Battle of Berlin

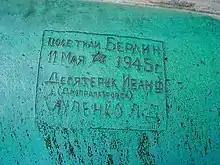
Soviet soldier's graffito made on a historical French gun in Berlin: "Ivan Desyateryk of Dnepropetrovsk visited Berlin on May 11, 1945"

The successes of the 1st Ukrainian Front during the first nine days of the battle meant that by 25 April, they were occupying large swathes of the area south and south-west of Berlin. Their spearheads had met elements of the 1st Belorussian Front west of Berlin, completing the investment of the city. Meanwhile, the 58th Guards Rifle Division of the 5th Guards Army in 1st Ukrainian Front made contact with the 69th Infantry Division of the United States First Army near Torgau, on the Elbe River. These manoeuvres had broken the German forces south of Berlin into three parts. The German IX Army was surrounded in the Halbe pocket. Wenck's XII Army, obeying Hitler's command of 22 April, was attempting to force its way into Berlin from the south-west but met stiff resistance from 1st Ukrainian Front around Potsdam. Schörner's Army Group Centre was forced to withdraw from the Battle of Berlin, along its lines of communications towards Czechoslovakia.